15th Infantry Division (Philippines)

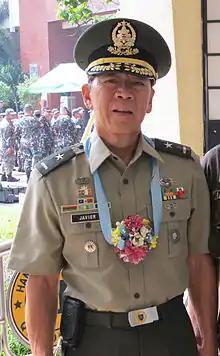
Brigadier General Marcelo B Javier Jr (RES) AFP; the commanding general of the 15th Infantry Division (Ready Reserve).

The Philippine Army felt the need to re-organize its reserve units in the National Capital Region (NCR) when the 9th Infantry Division (Ready Reserve) was deactivated and the newly created regular infantry division (9ID) took its numerical designation.